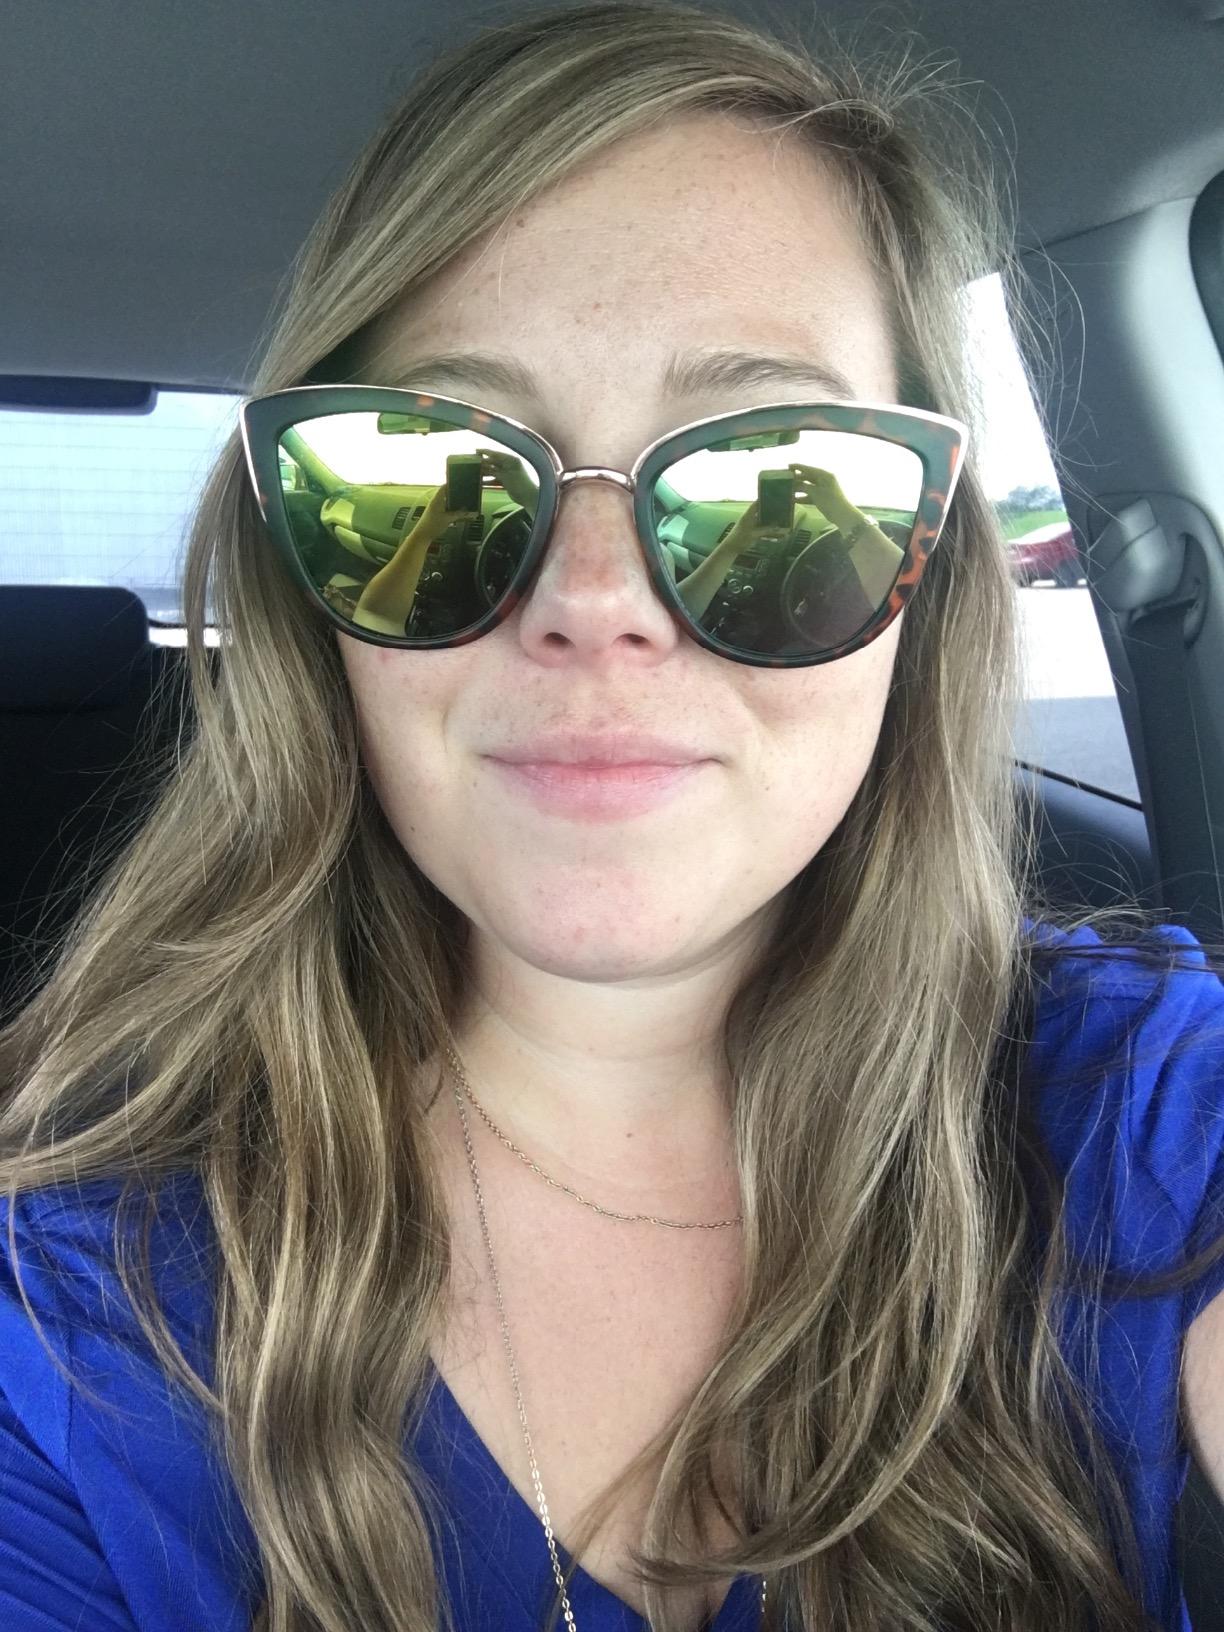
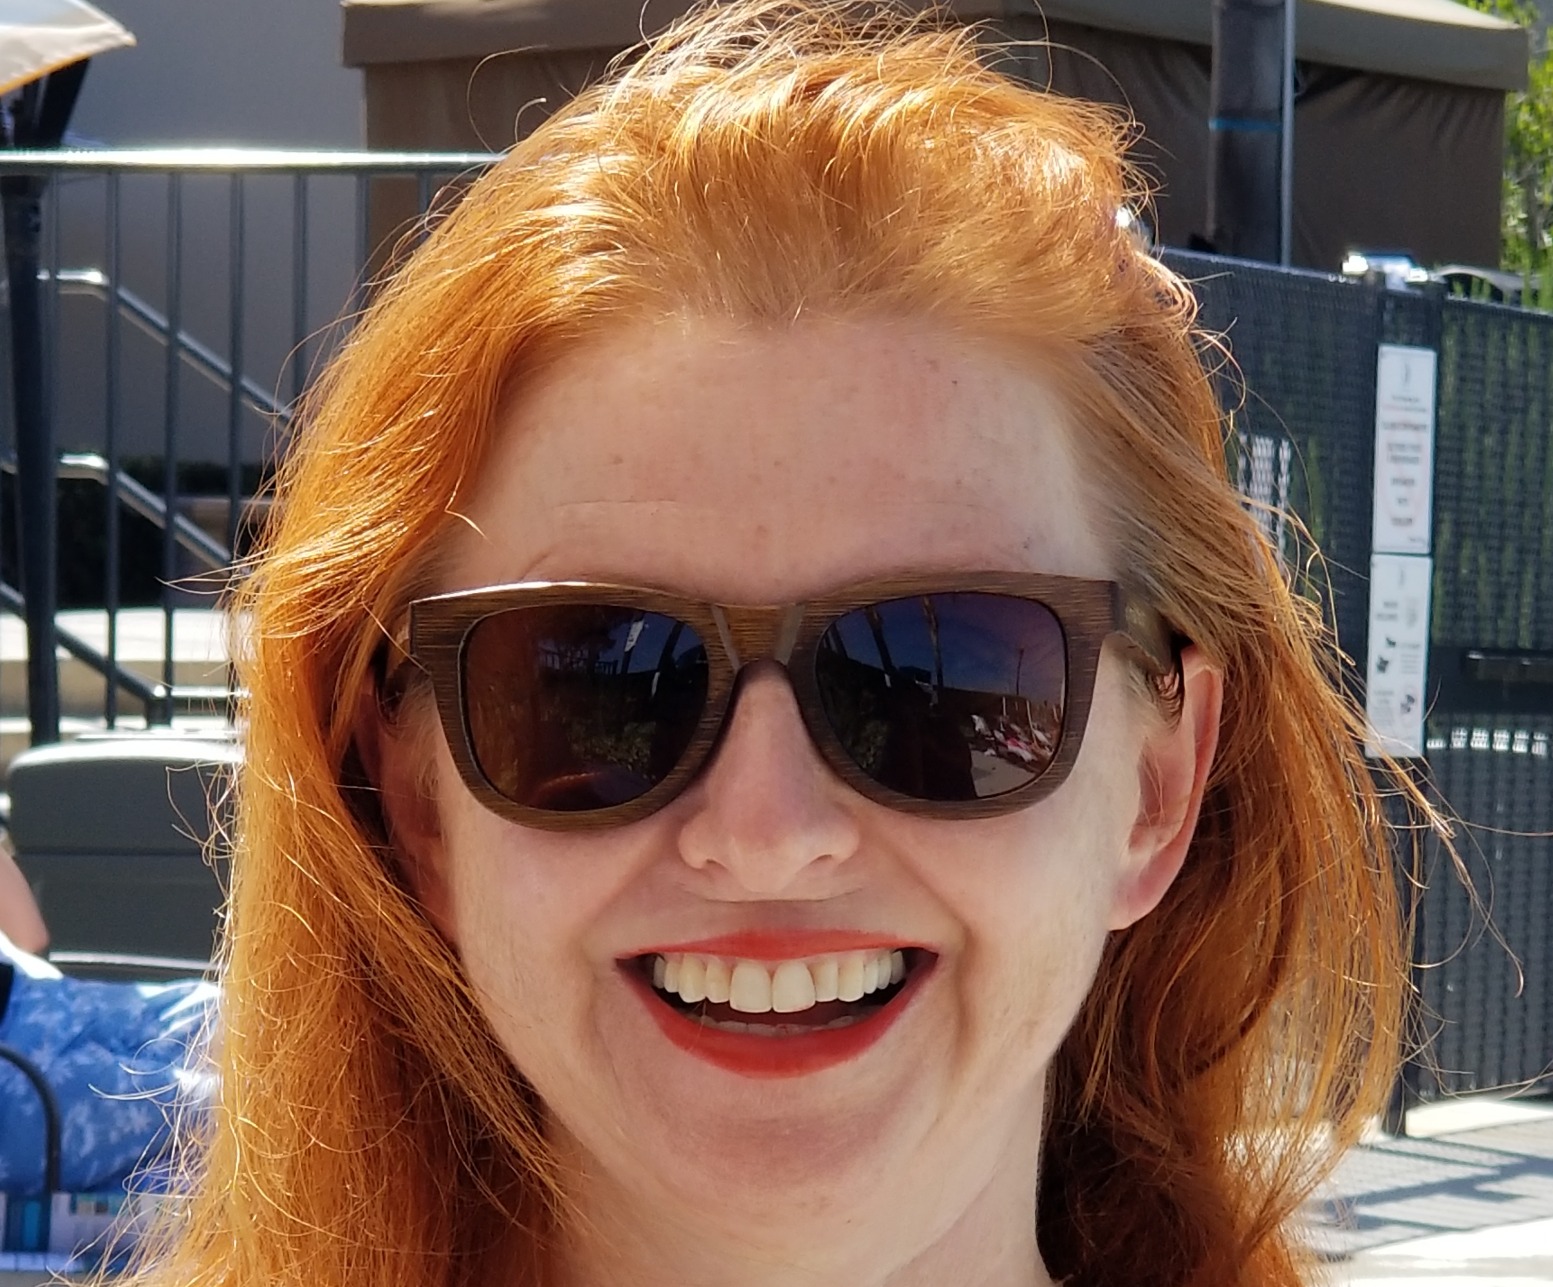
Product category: accessories_sunglasses
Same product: no